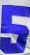
Number: 5